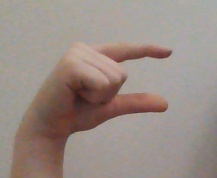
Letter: dal